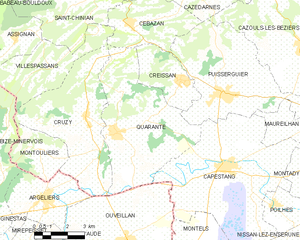
Carte de la commune française de code INSEE 34226 - Quarante (Hérault)
Quarante, en occitan Cranta, est une commune française située dans le département de l'Hérault en région Occitanie.